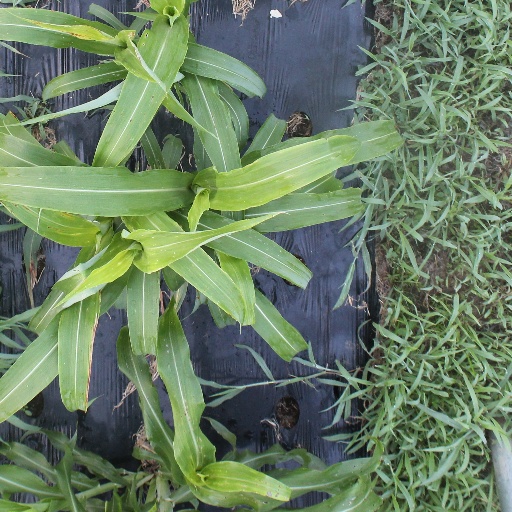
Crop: sorghum